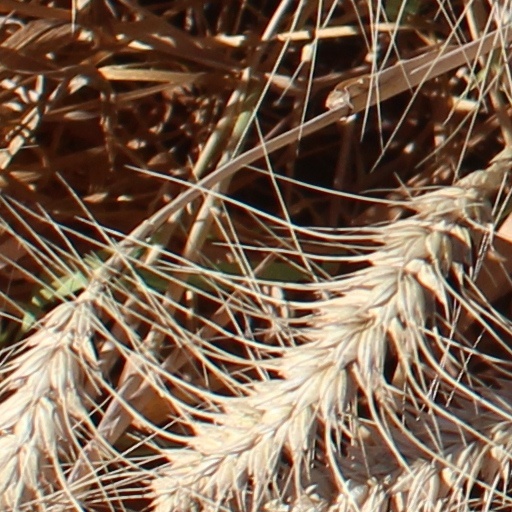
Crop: wheat